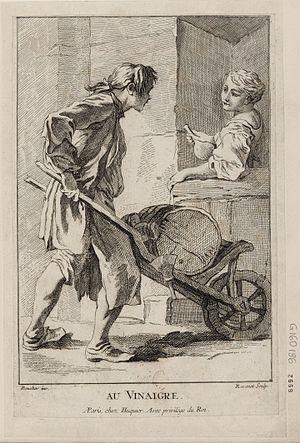
Au Vinaigre estampe de François Boucher gravée par Simon François Ravenet.
Simon François Ravenet est un graveur, imprimeur et marchand d'estampes d'origine française, ayant exercé sa profession en Angleterre durant plus de trente ans, et où il est parfois connu sous le nom de « Simon Francis Ravenet I » ou « the Elder ». Proche de William Hogarth, il eut une influence sensible sur les graveurs londoniens de son temps.
Le vinaigre est une solution aqueuse à faible teneur d'acide acétique, qui rentre principalement dans l'alimentation humaine comme condiment et conservateur alimentaire. Le vinaigre d'alcool déshydraté en cristaux est un nettoyant préservant l'environnement.